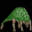
Label: dinosaur